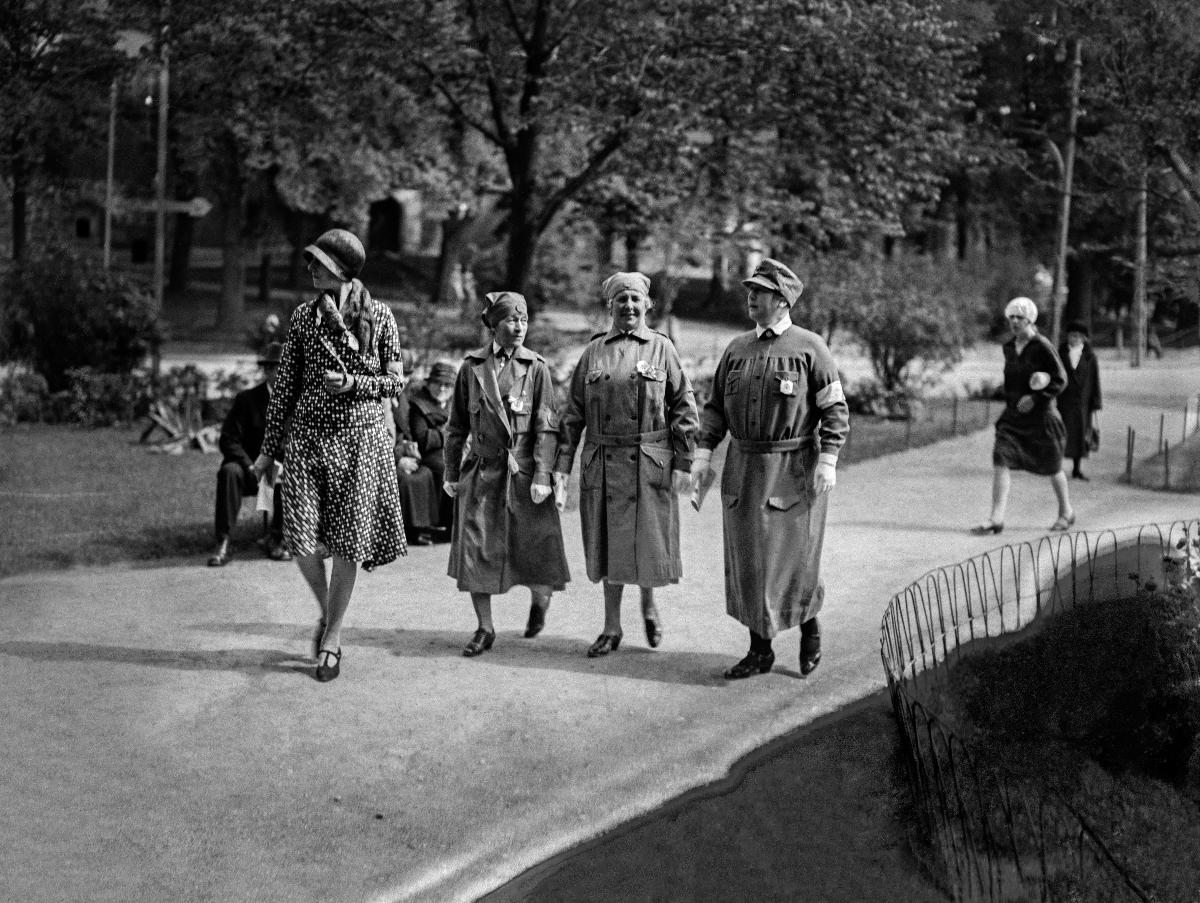
Lottapäivät Turussa
Lottadagarna i Åbo; Lotta Svärd Days in Turku
sisällön kuvaus: Lottapäivät Turussa 1929.  Lottapäivien ruotsalaiset ja norjalaiset vieraat 14.6.1929 content description: Lotta Svärd Days in Turku 1929. Swedish and Norwegian guests 14.6.1929. innehållsbeskrivning: Lottadagarna i Åbo 1929. Lottadagarnas svenska och norska gäster 14.6.1929.
Kuvaaja: Sundström, Hugo, kuvaaja
Vuosi: 1929
Paikka: Suomi, Varsinais-Suomi, Turku
Aiheet: kokoukset; lotat; Landstorm Sverige; Norske Kvinners Frivillege Verneplikt; Norges Lotteforbund; HBL; meetings (arranged events); Lottas; meetings; Lotta Svärd organisation; members; möten; lottor; Lotta Svärd organisationen